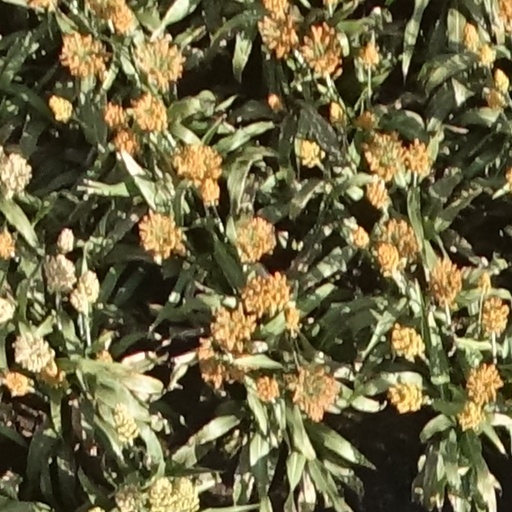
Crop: sorghum